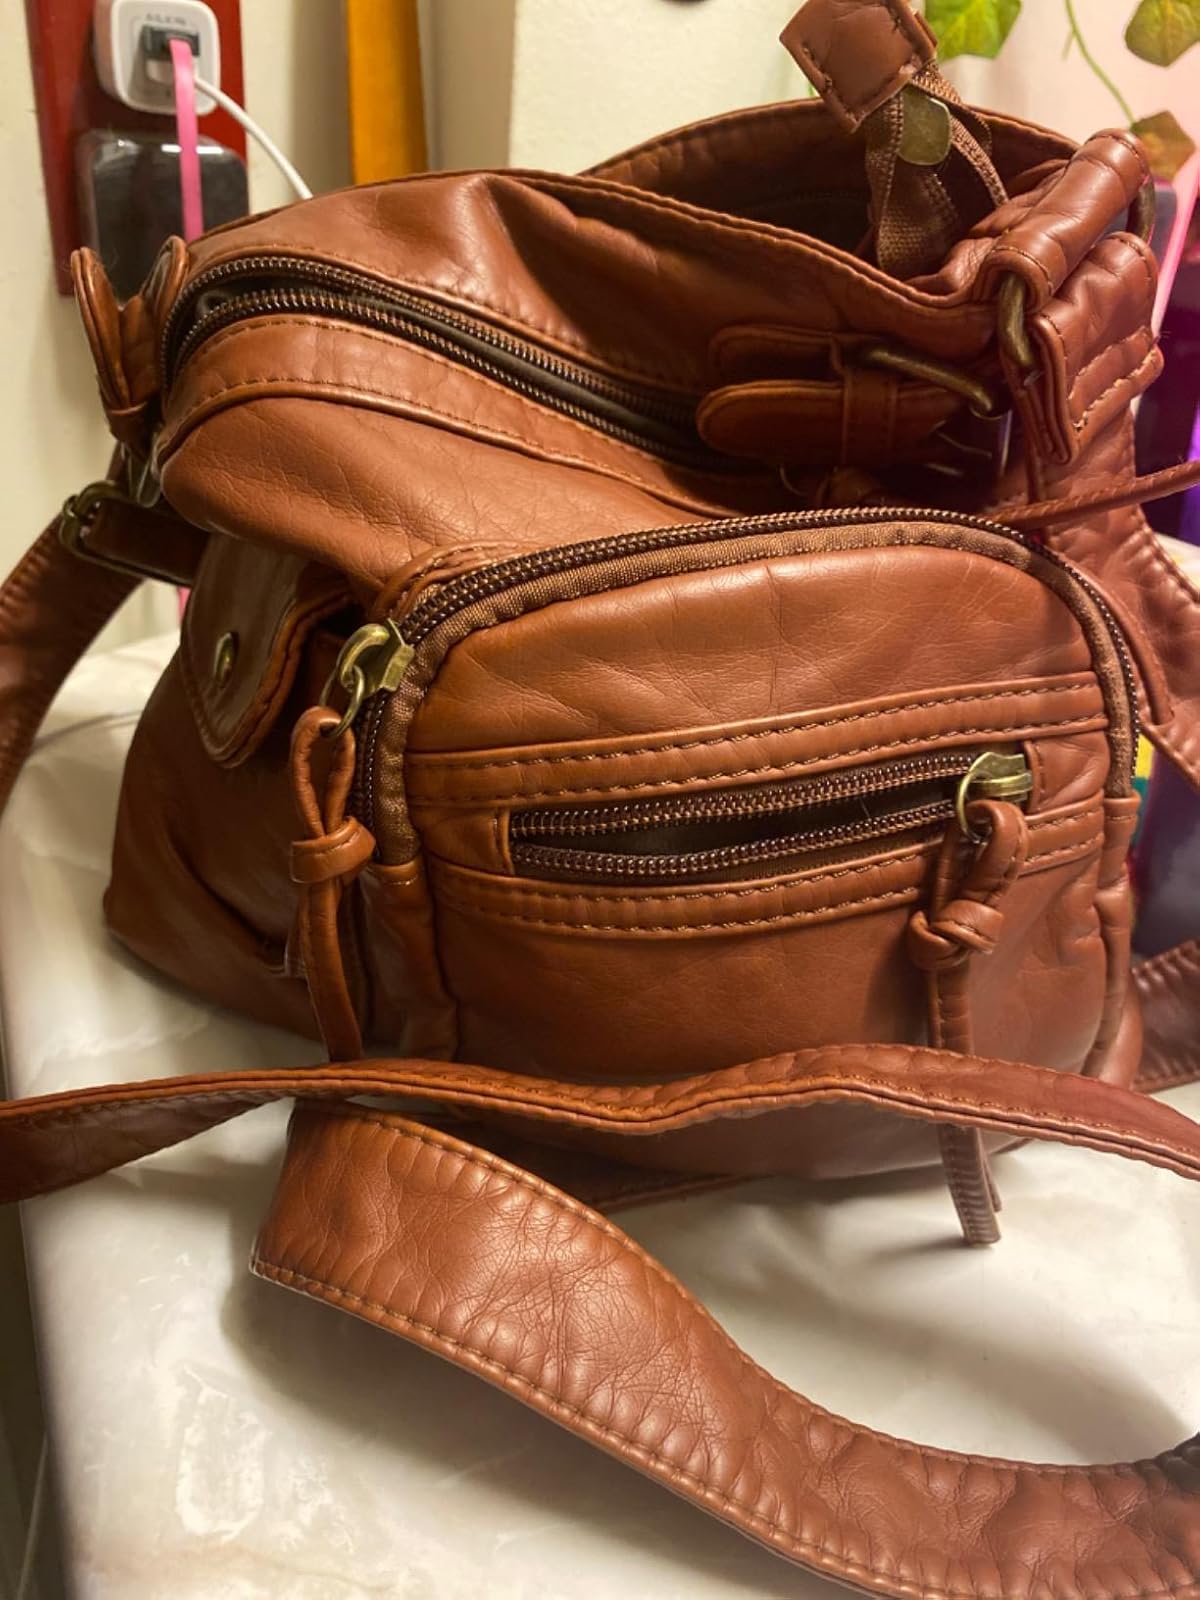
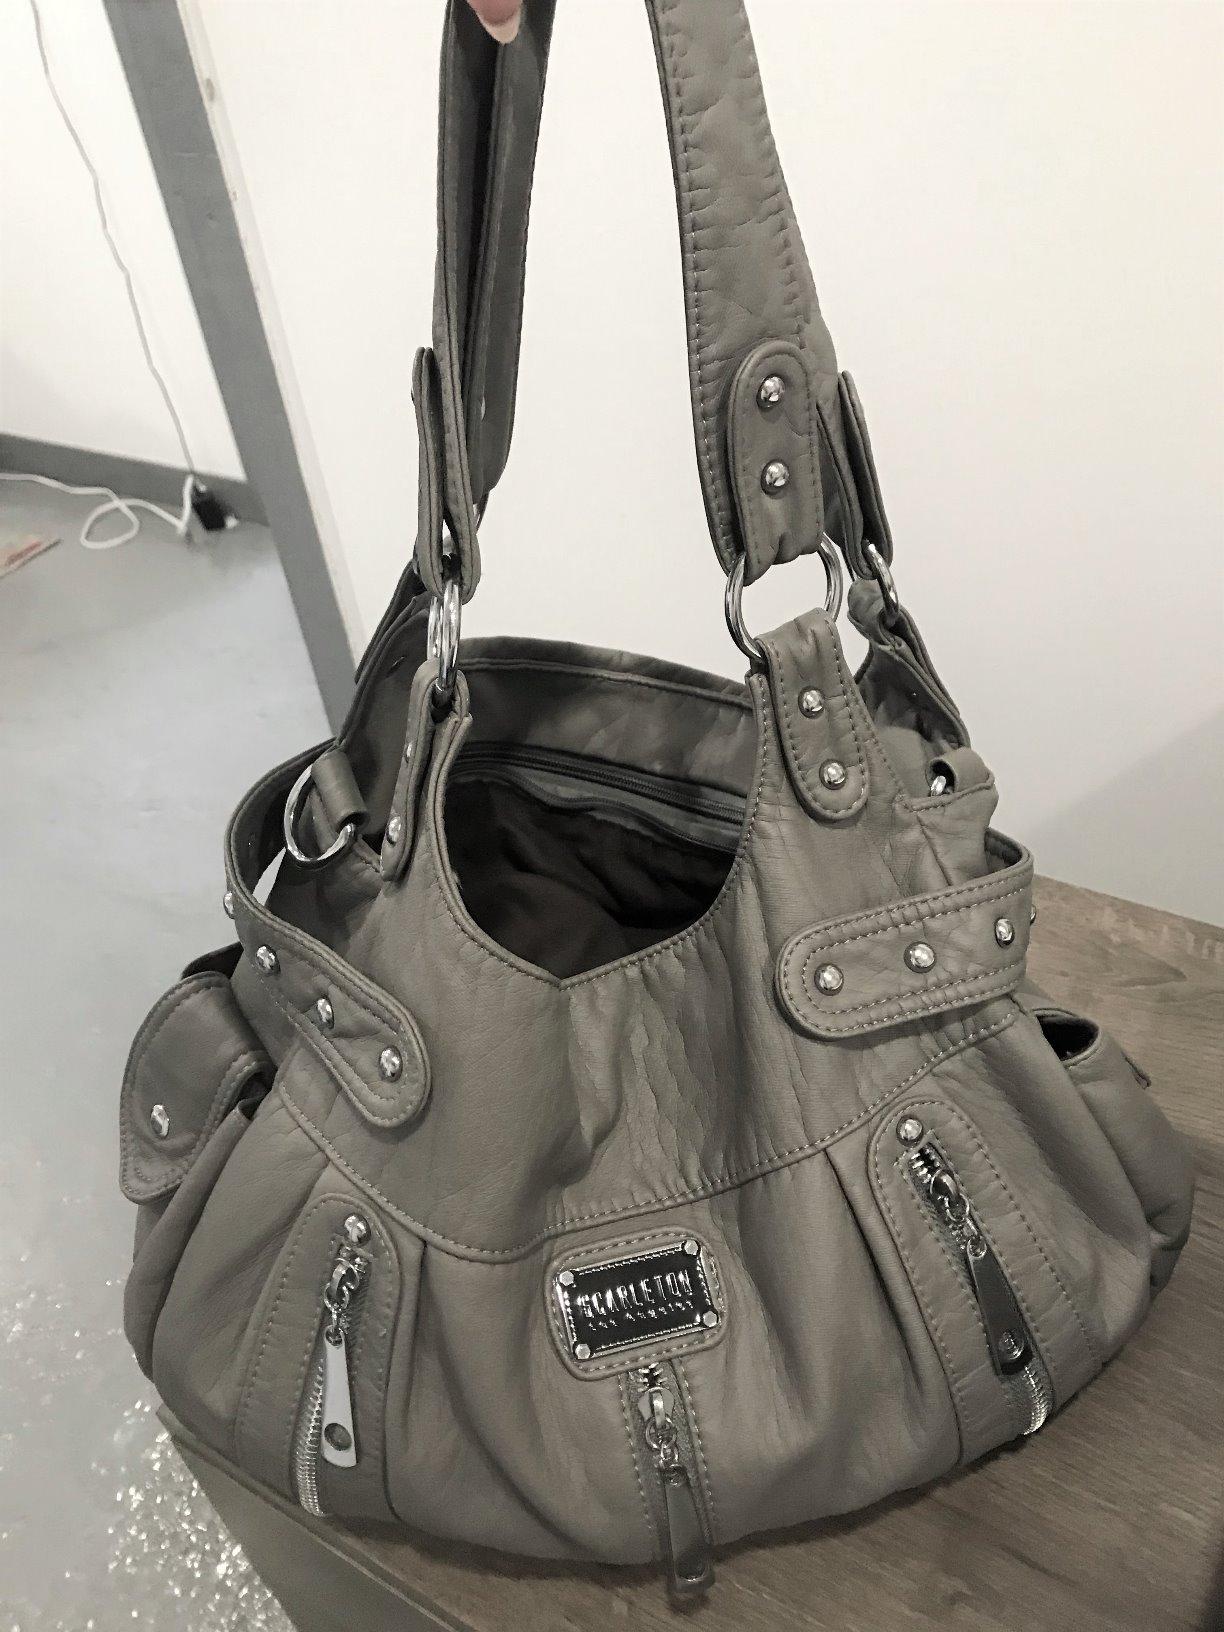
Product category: accessories_handbag
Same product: no